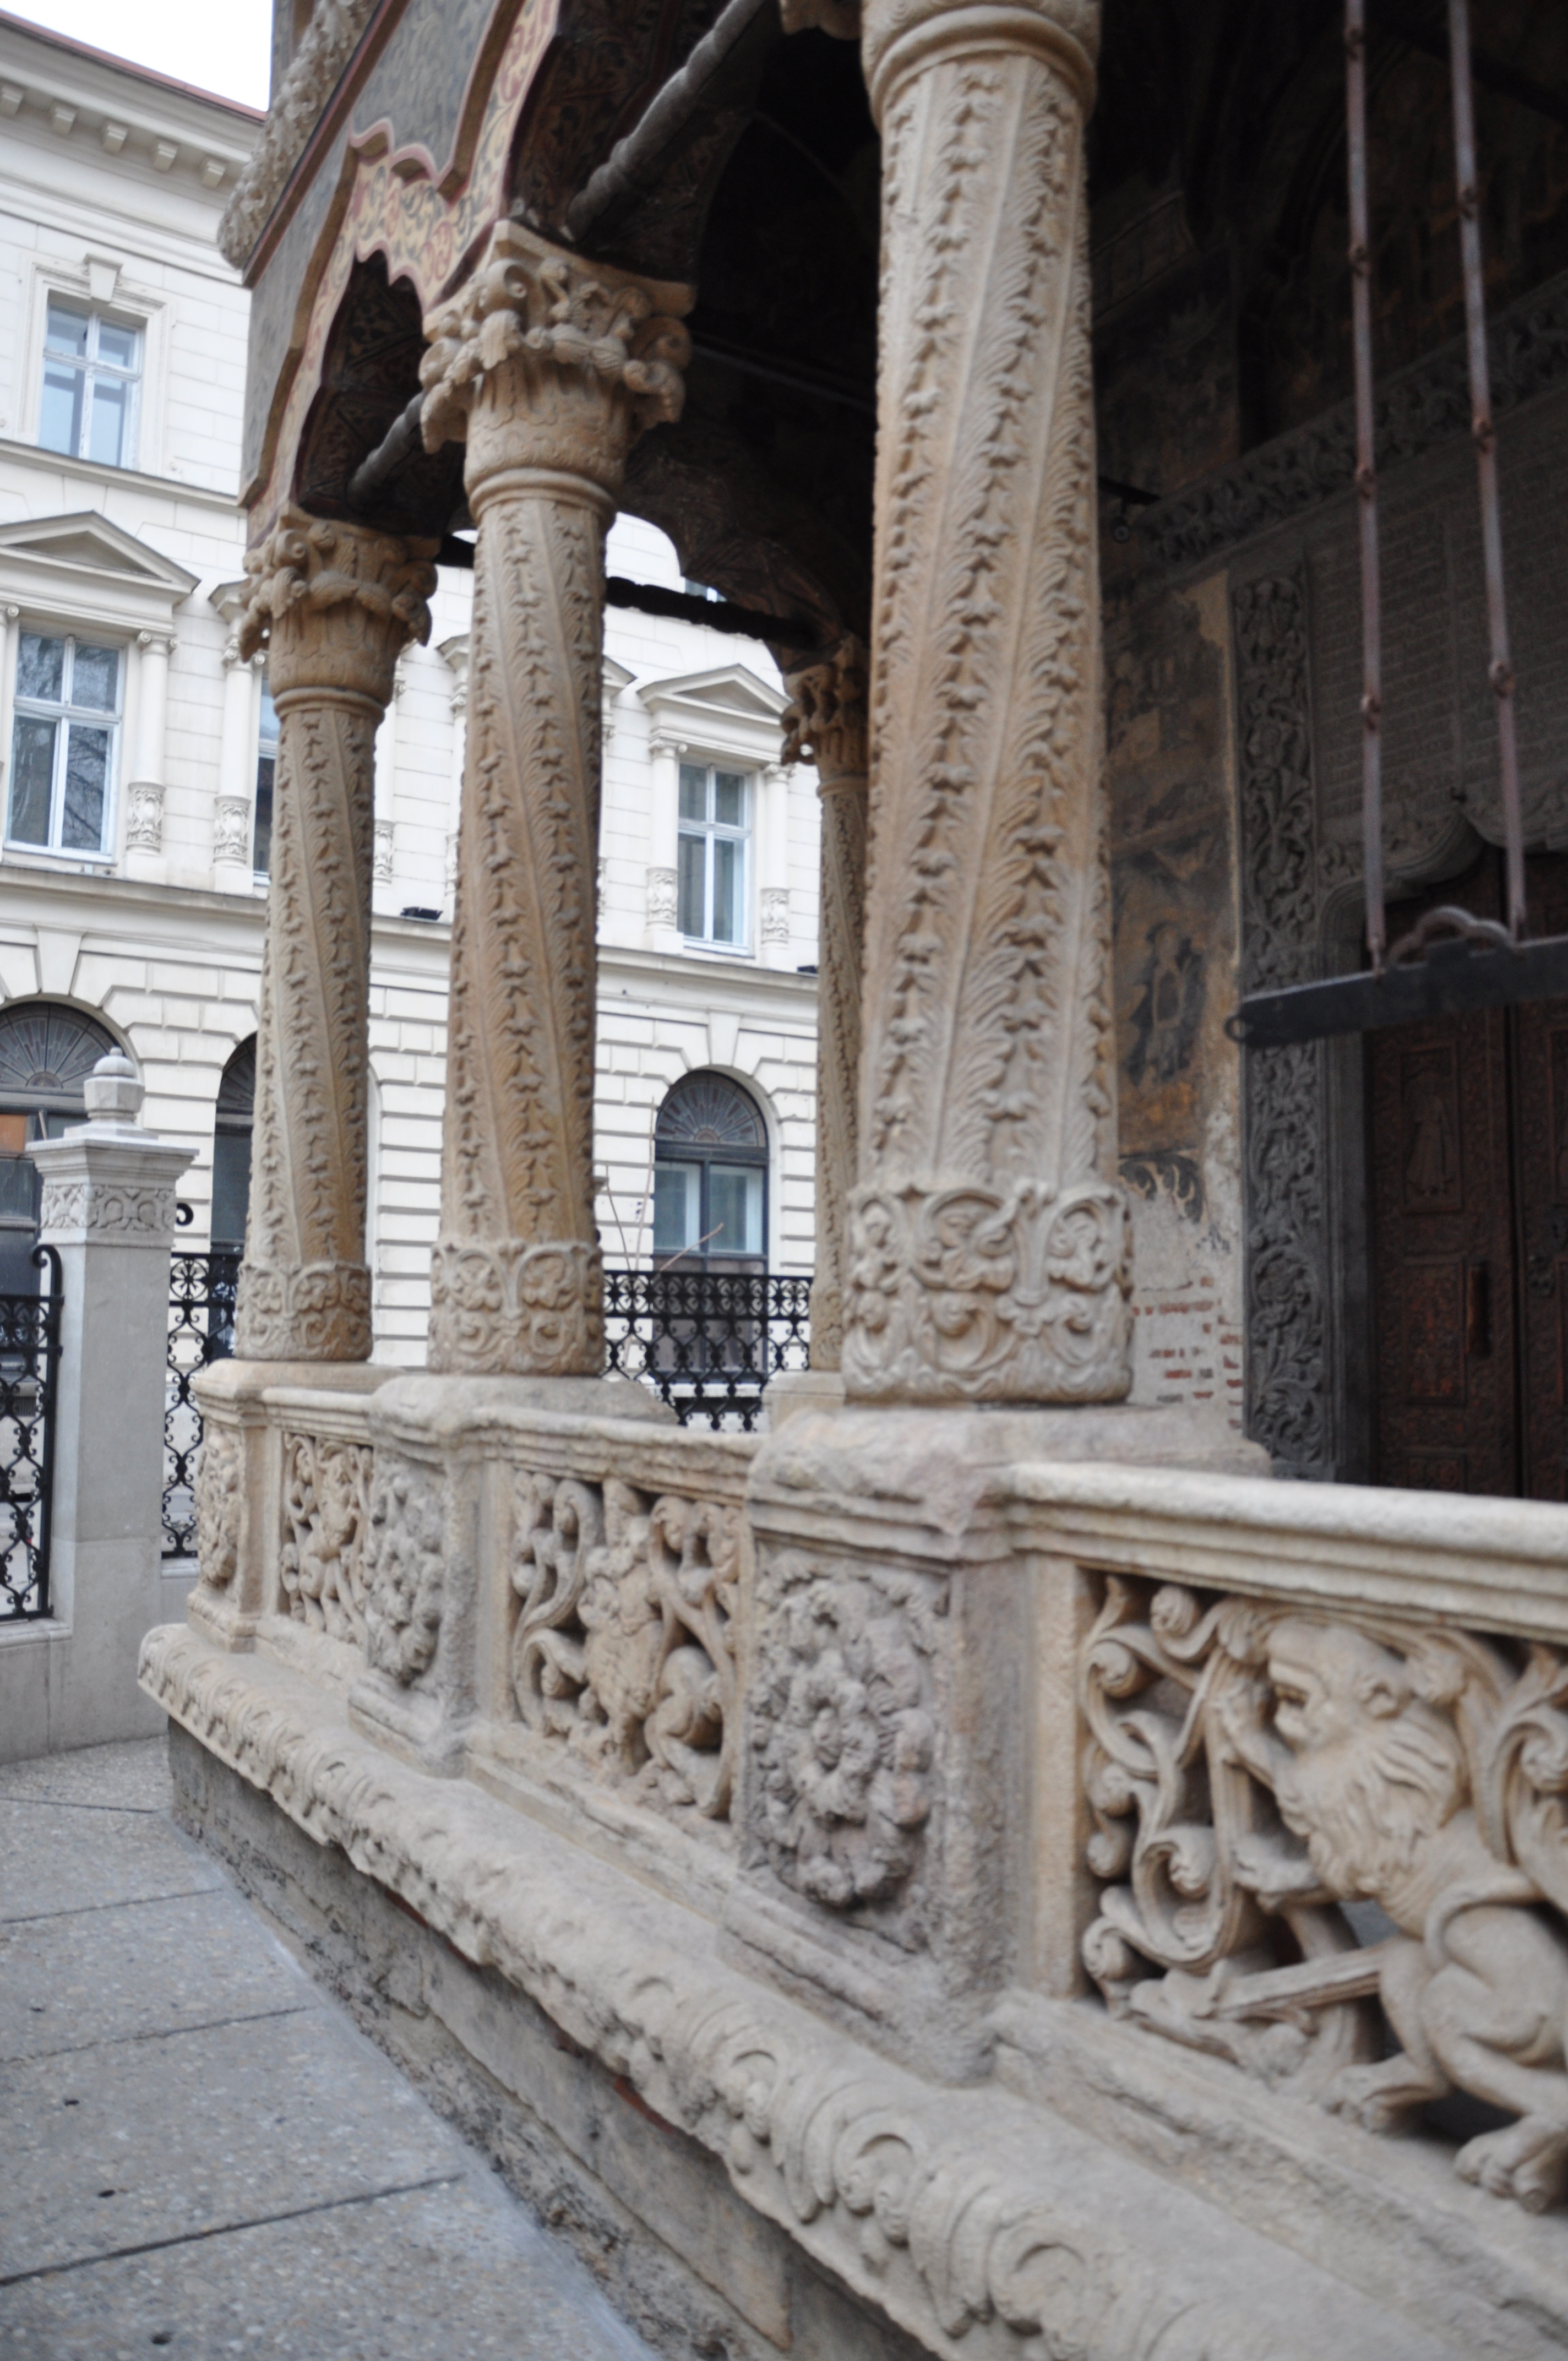
architecture, structure, photography, building, palace, monument, photo, europe, statue, arch, column, religion, facade, church, christian, place of worship, photos, sculpture, religious, free, art, de, temple, monastery, churches, fotografie, christianity, romana, orthodox, eastern, carving, romania, bucharest, convent, bor, biserica, arhitectura, orthodoxy, romanian, ortodoxa, patrimoniu, ortodox, manastirea, manastire, ortodoxia, ortodoxie, ecclesiastical, bisericeasc, cladire, edificiu, bucuresti, centrulvechi, lipscani, lmibiiaa19464, stavro, stavropoleos, brancovenesc, 1724, cre tinism, cre tin, stone carving, ancient history